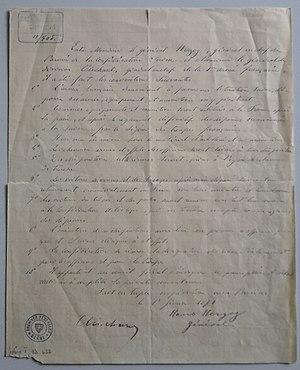
La convention des Verrières fut signée, le 1ᵉʳ février 1871 aux Verrières, par le général Herzog, commandant en chef de l'armée suisse et le général Clinchant commandant la 1ʳᵉ armée française à la suite de la défaite de la guerre franco-prussienne de 1870. La convention prévoit l'internement en Suisse des troupes françaises alors encerclées par l'armée allemande.
L'Armée de l'Est fut la dénomination officielle d'une armée française lors de la guerre franco-prussienne de 1870.